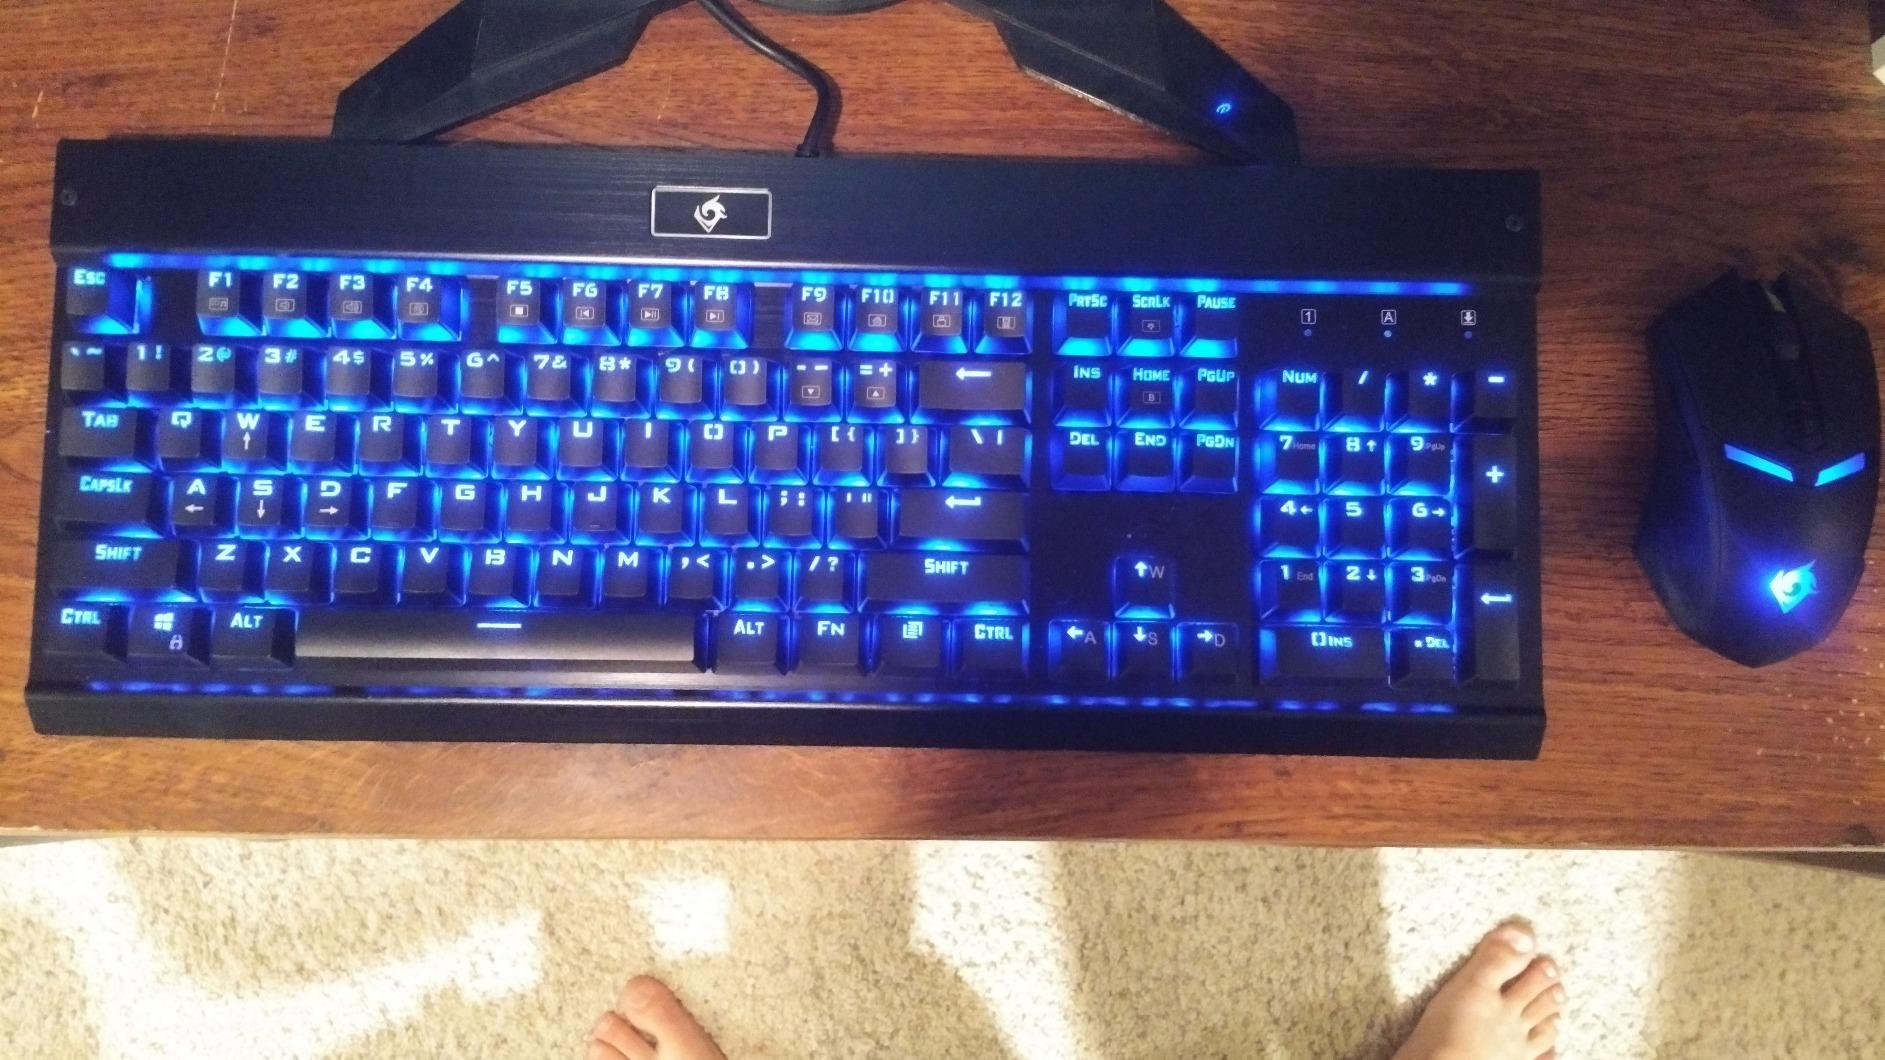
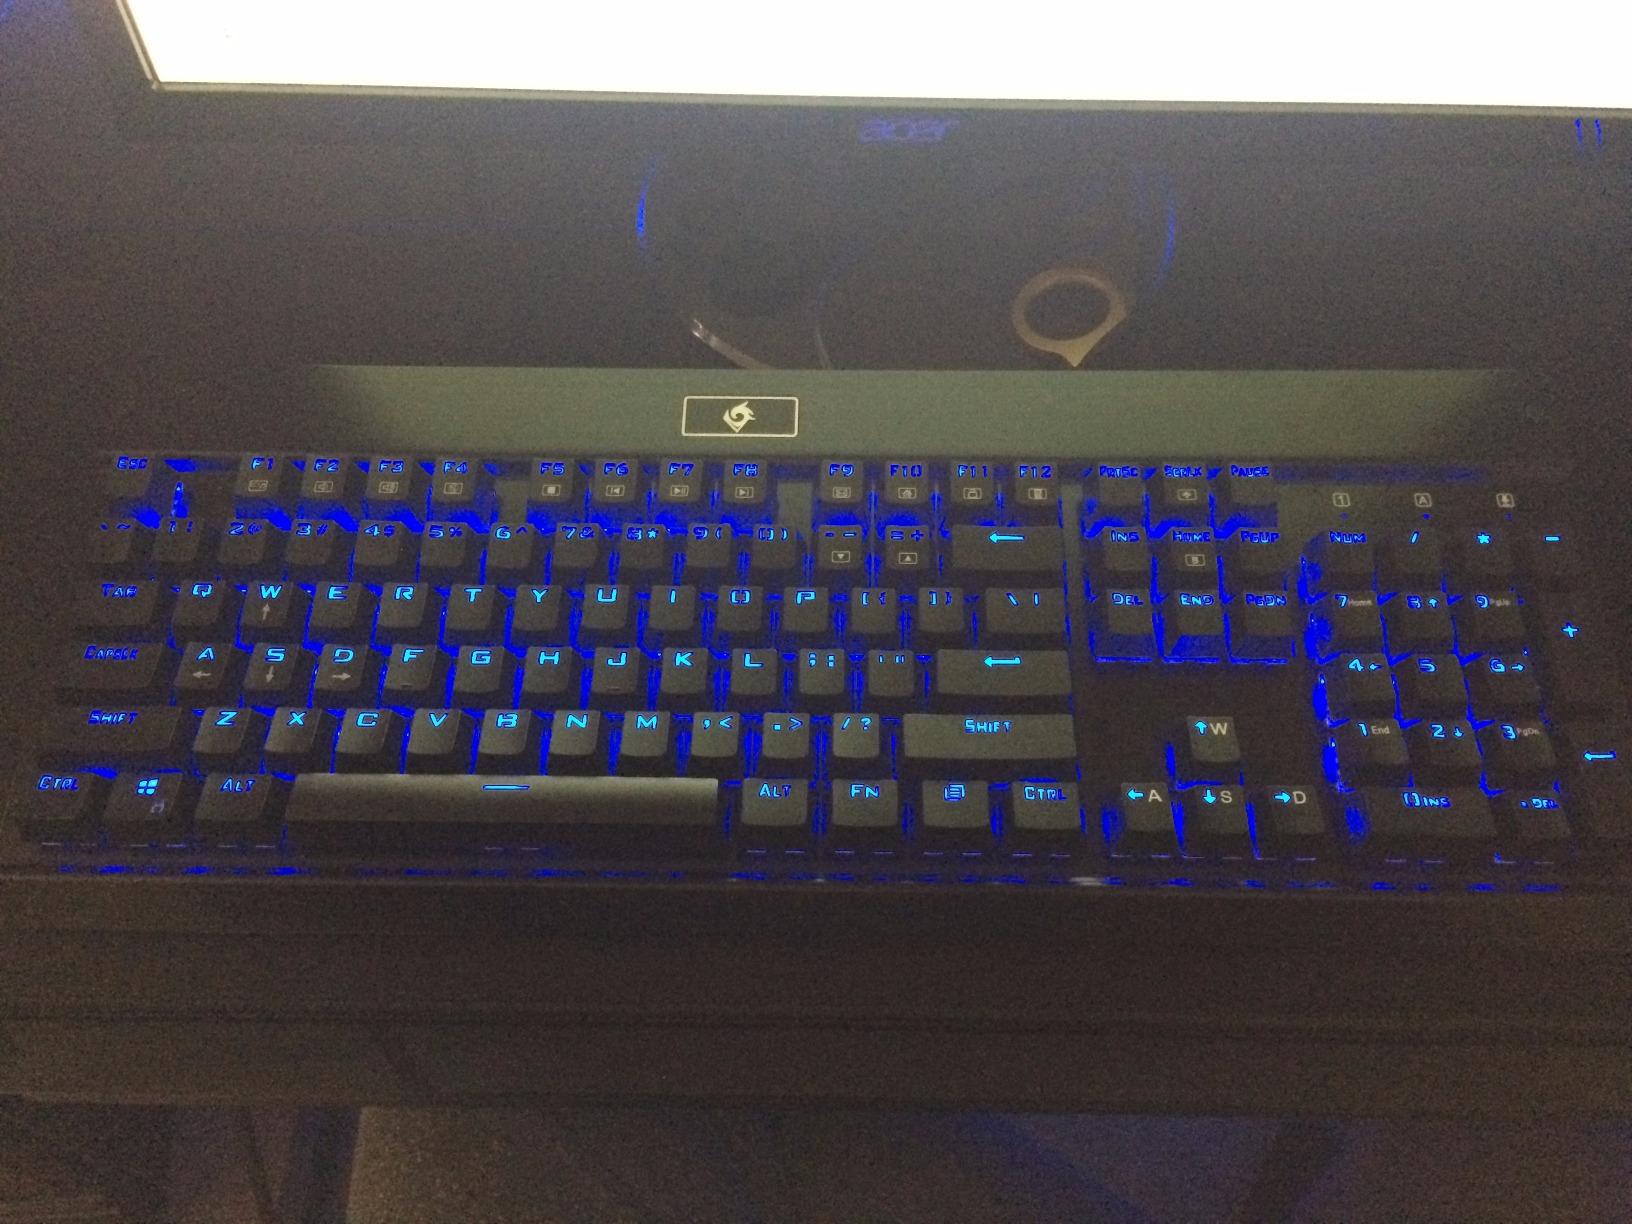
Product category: keyboard
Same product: yes